Riley Sheahan

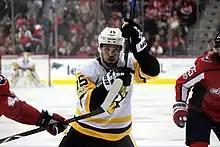
Sheahan in a game against the Washington Capitals in 2017.

On October 21, 2017, Sheahan was traded to the Pittsburgh Penguins (along with a fifth-round pick in the 2018 NHL Entry Draft) in exchange for Scott Wilson and a third-round pick in 2018. He finished the 2017–18 season with 32 points in 81 games. On June 27, 2018, Sheahan signed a one-year contract with the Penguins.